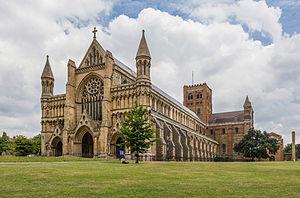
La cathédrale Saint-Alban de St Albans est située à St Albans, dans la région de l'Est-Anglie.